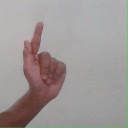
अक्षर: ळ